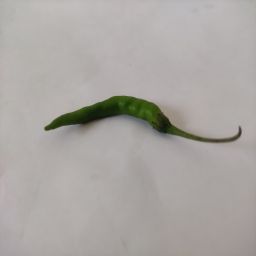
Crop: Chile Pepper
Quality: Unripe